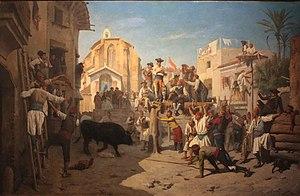
Course de novillos dans la province de Valence par Jules Worms